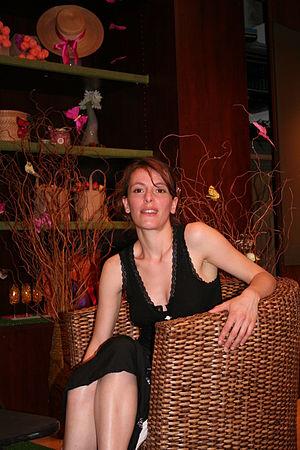
Show-case avec Emily Loizeau organisé par la Fnac Italie (Paris, France) pour la sortie de l'album L'Autre bout du monde.
L'Autre Bout du monde est un album sorti en février 2006 par Emily Loizeau. Il sort sur le label indépendant Fargo, dirigé par Michel Pampelune.